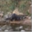
Label: otter